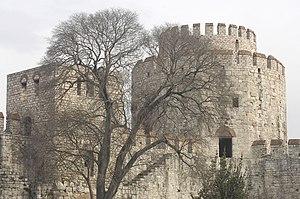
François Charles Hugues Laurent Pouqueville, né au Merlerault le 4 novembre 1770 et mort le 20 décembre 1838 à Paris, est un médecin, diplomate, voyageur et écrivain philhellène français, membre de l'institut de France et membre de la Commission des sciences et des arts qui accompagne l’expédition d’Égypte de Bonaparte. Capturé par des pirates, il est emprisonné à Constantinople, puis, nommé Consul Général de France auprès d'Ali Pacha de Janina par Napoléon Iᵉʳ, il voyage abondamment pendant quinze ans dans la Grèce et les Balkans sous domination turque, et, par ses actions diplomatiques et par ses ouvrages, il contribue activement à la rébellion grecque et à la libération de la Grèce.